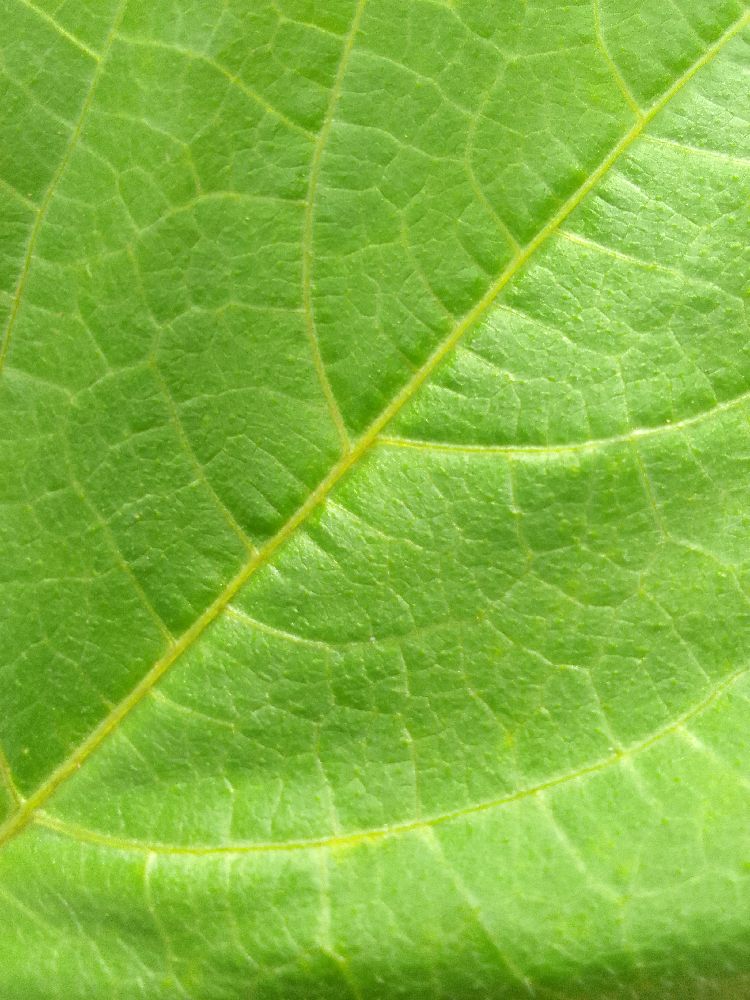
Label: healthy